514th Flight Test Squadron

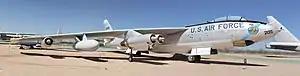
EB-47E Stratojet in 376th Wing markings

The squadron was redesignated the 514th Bombardment Squadron and reactivated at Forbes Air Force Base, Kansas in June 1951. The squadron was again equipped with Superfortress bombers and assigned to the 376th Group. It began training in strategic bombardment in August. However, SAC's mobilization for the Korean War highlighted that SAC wing commanders focused too much on running the base organization and did not spend enough time on overseeing actual combat preparations. To allow wing commanders the ability to focus on combat operations, SAC air base group commanders became responsible for managing the base housekeeping functions. Under the plan implemented in February 1951 and finalized in June 1952, the wing commander focused primarily on the combat units and the maintenance necessary to support combat aircraft by having the combat and maintenance squadrons report directly to the wing and eliminating the intermediate group structures. As a result of this "dual deputy" reorganization, the 376th Group was inactivated and the squadron was assigned directly to the 376th Bombardment Wing in June 1952.